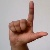
The image shows a hand gesture representing the letter 'L' in Indian Sign Language.